Name of Brazil

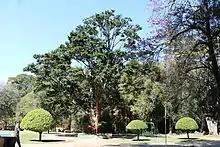
Brazilwood tree in a park in São Lourenço, Minas Gerais

From 1502 to 1512, the Portuguese claim on Brazil was leased by the crown to a Lisbon merchant consortium led by Fernão de Loronha for commercial exploitation. Loronha set up an extensive enterprise along the coast focusing on the harvesting of brazilwood. A dyewood that produces a deep red dye, reminiscent of the color of glowing embers, brazilwood was much in demand by the European cloth industry and previously had to be imported from India at great expense. Loronha is estimated to have harvested some 20,000 quintals of brazilwood on the Brazilian coast by 1506. By the 1510s, French interlopers from the Atlantic clothmaking ports of Normandy and Brittany began to also routinely visit the Brazilian coast to do their own (illegal) brazilwood harvesting.